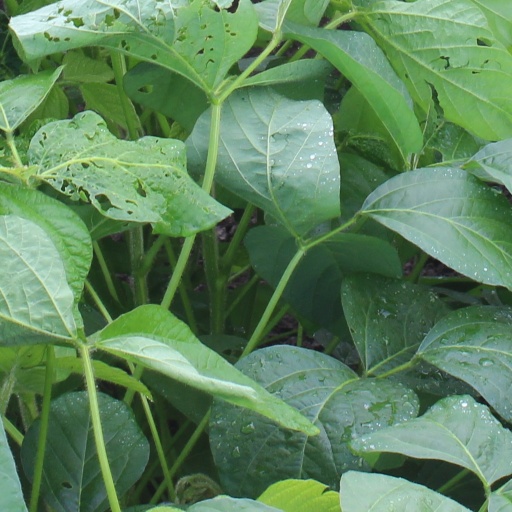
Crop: soybean